Boeing 747-400

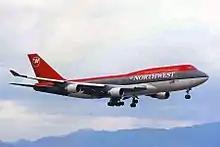
Side view of four-engine jet climbing in the sky.

The 747-400 flew for the first time on April 29, 1988, under the command of test pilot James Loesch and co-pilot Kenneth Higgins. The first flight was six weeks behind schedule, owing to subcontractor delays in supplying components, and extra troubleshooting on the aircraft's electronics systems. The maiden flight took off from Paine Field, site of the Everett factory, and landed at Boeing Field, south of Seattle, after an uneventful 2 hours and 26 minutes. The 747-400's flight test program used the first four aircraft built, one more than the minimum number necessary to certify the aircraft's three engine options. One test aircraft each was fitted with the CF6-80C2B1F and RB211-524G/H engines, while the other two featured PW4056 engines, with the fourth aircraft serving as a backup. Federal Aviation Administration (FAA) certification was received on January 9, 1989, with Pratt & Whitney PW4000 engines, May 18, 1989, with General Electric CF6-80C2s and June 8, 1989, with Rolls-Royce RB211-524Gs.